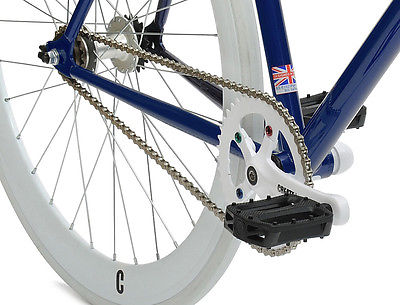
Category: bicycle